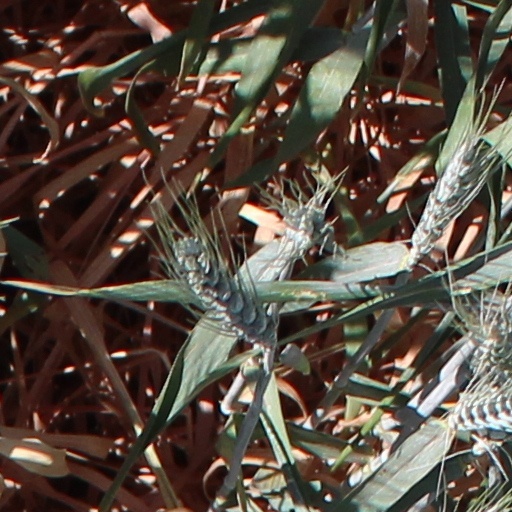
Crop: wheat